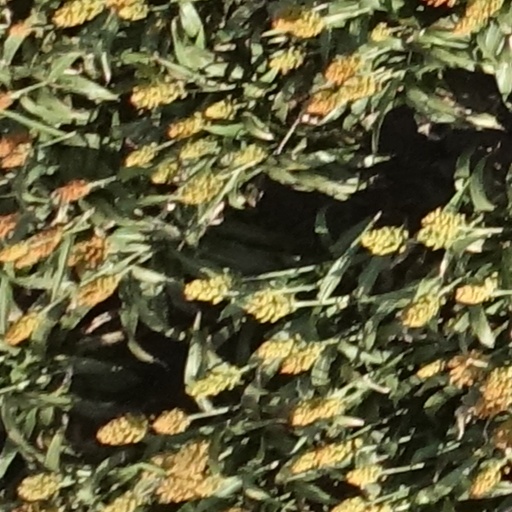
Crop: sorghum